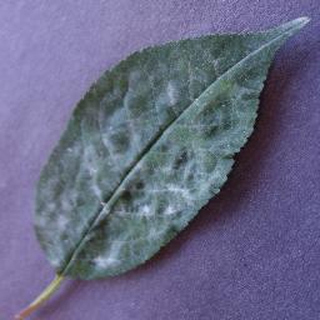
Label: cherry_powdery_mildew